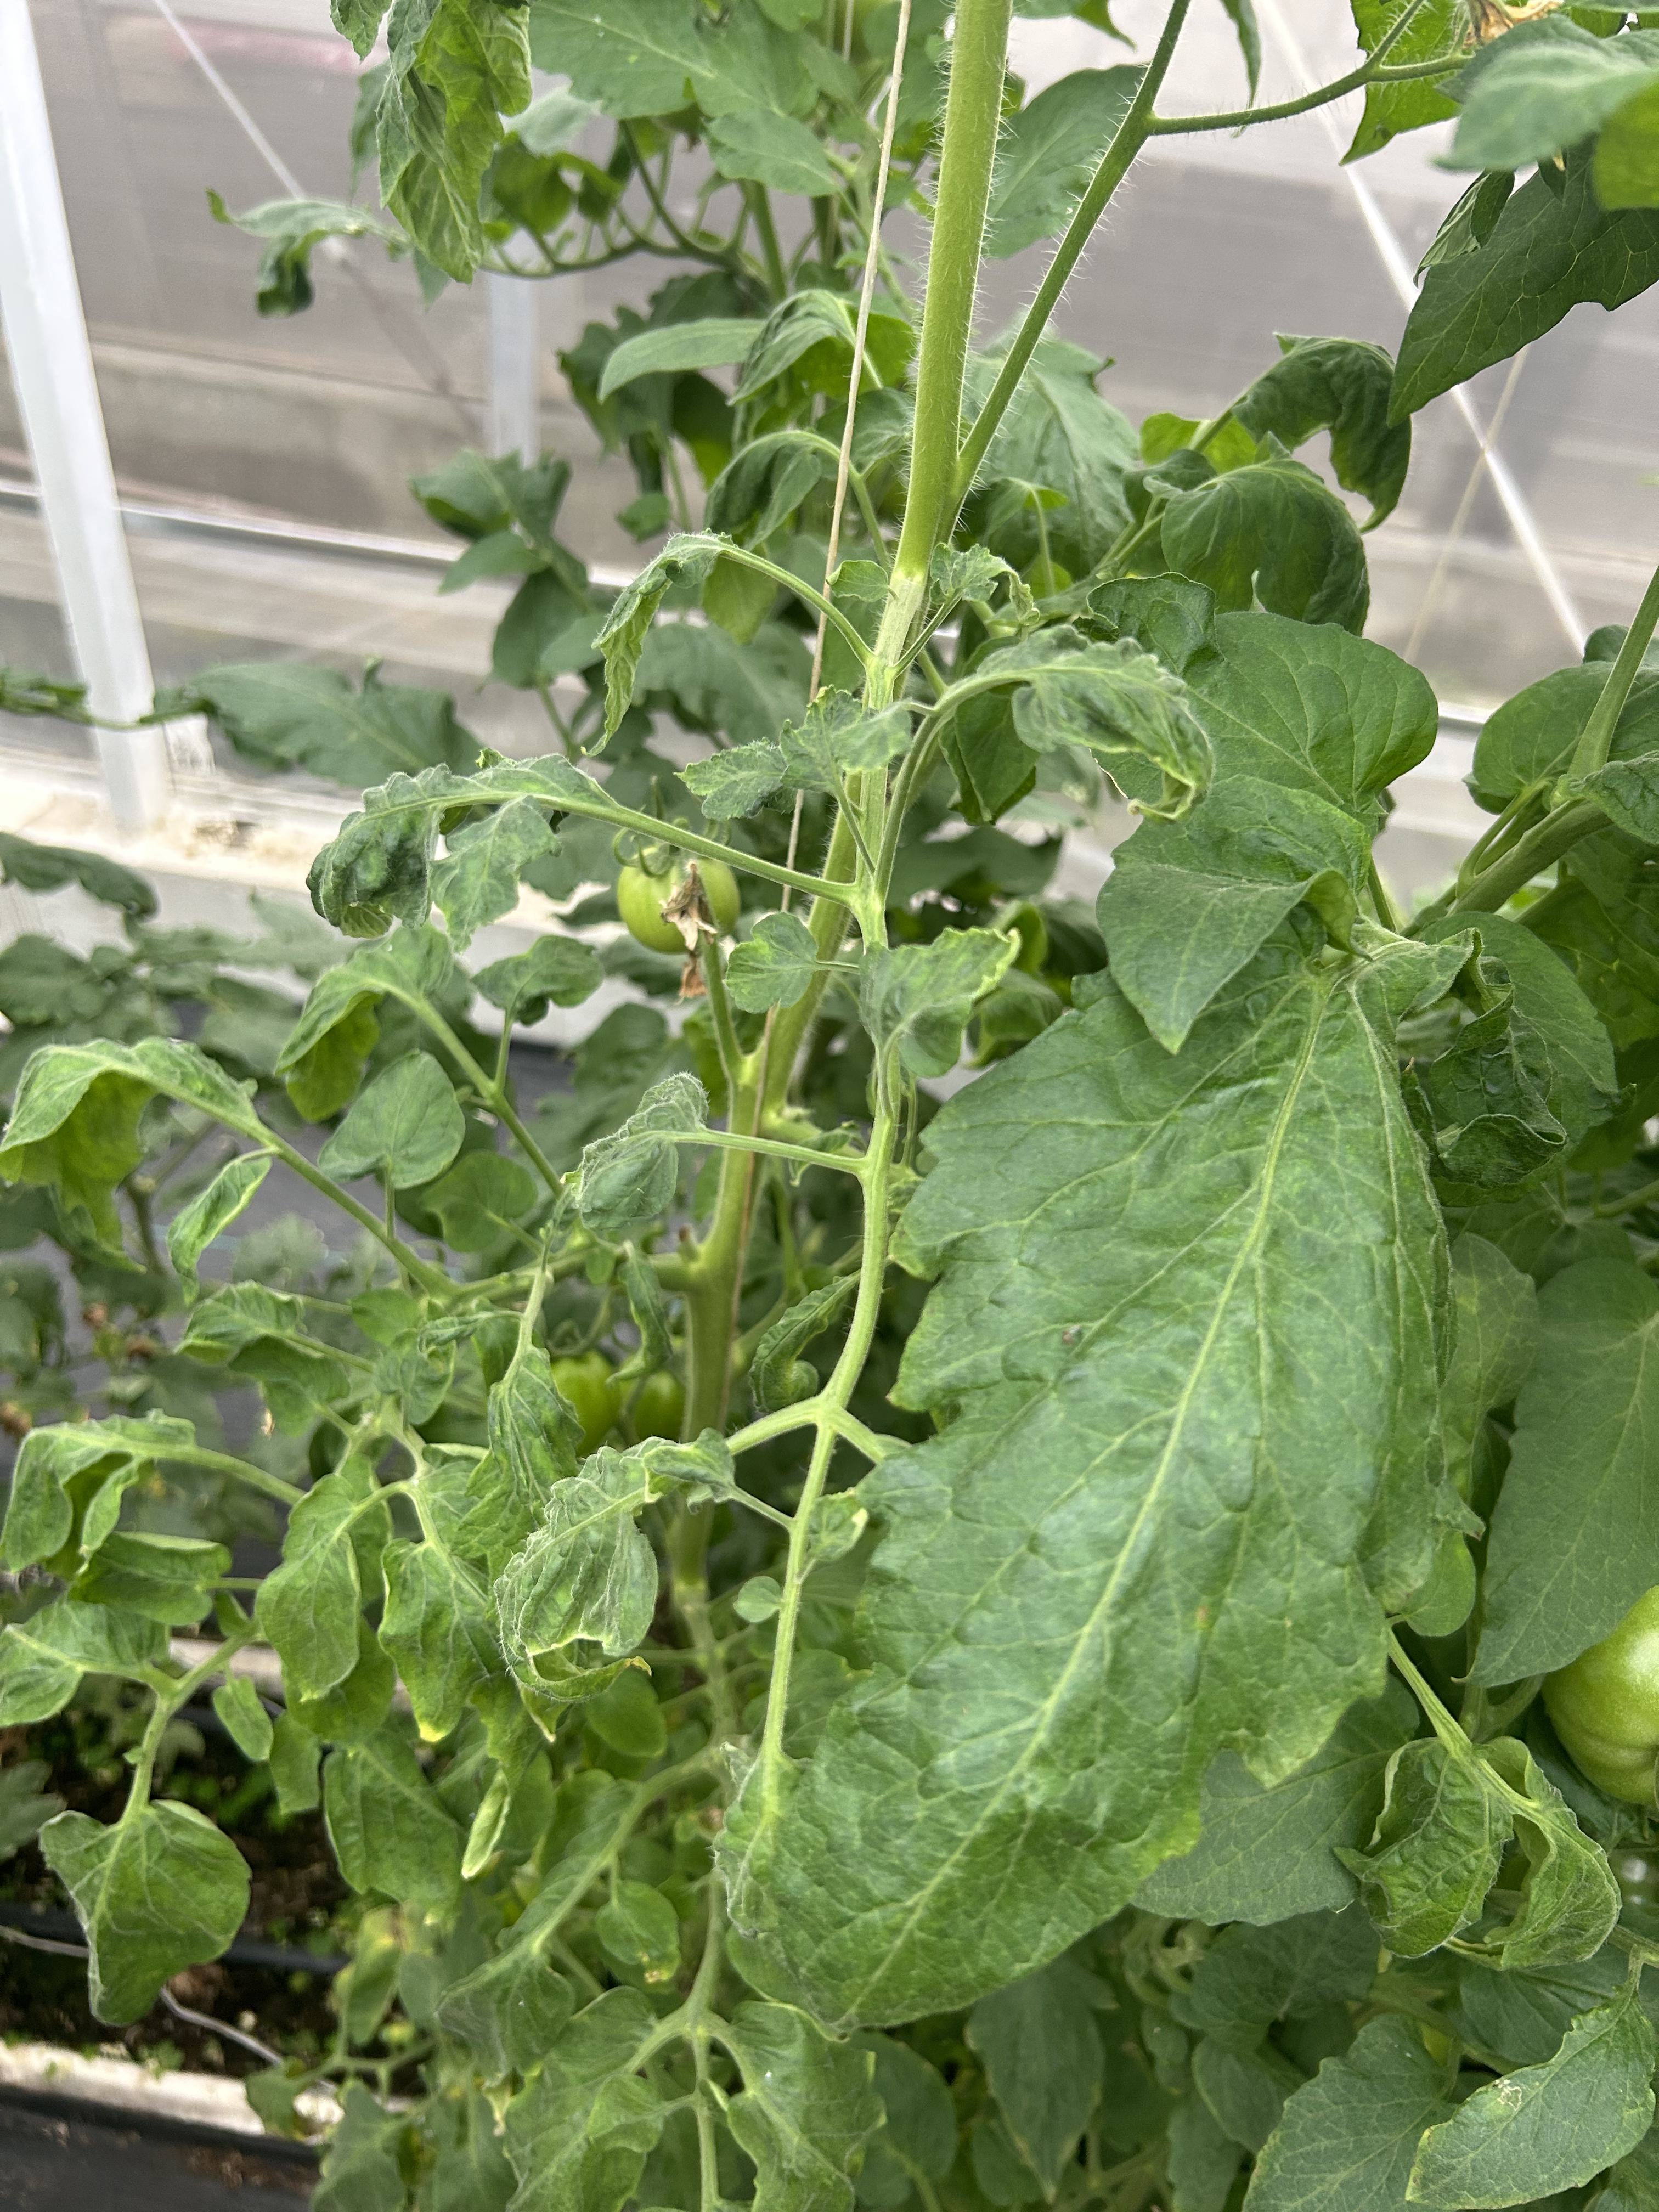
Disease: Wilt